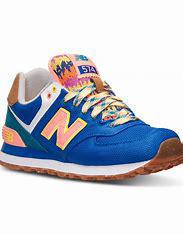
Brand: New
Model: Balance 574